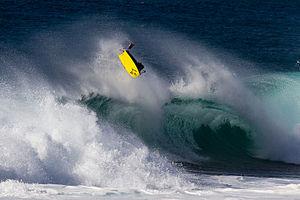
Le Bodyboard est un sport nautique de vagues proche du surf se pratiquant sur une planche plus courte et flexible.